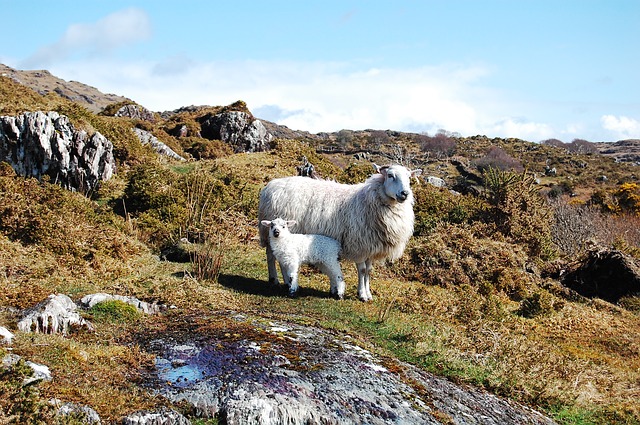
Label: pecora